Which point is corresponding to the reference point?
Reference image:
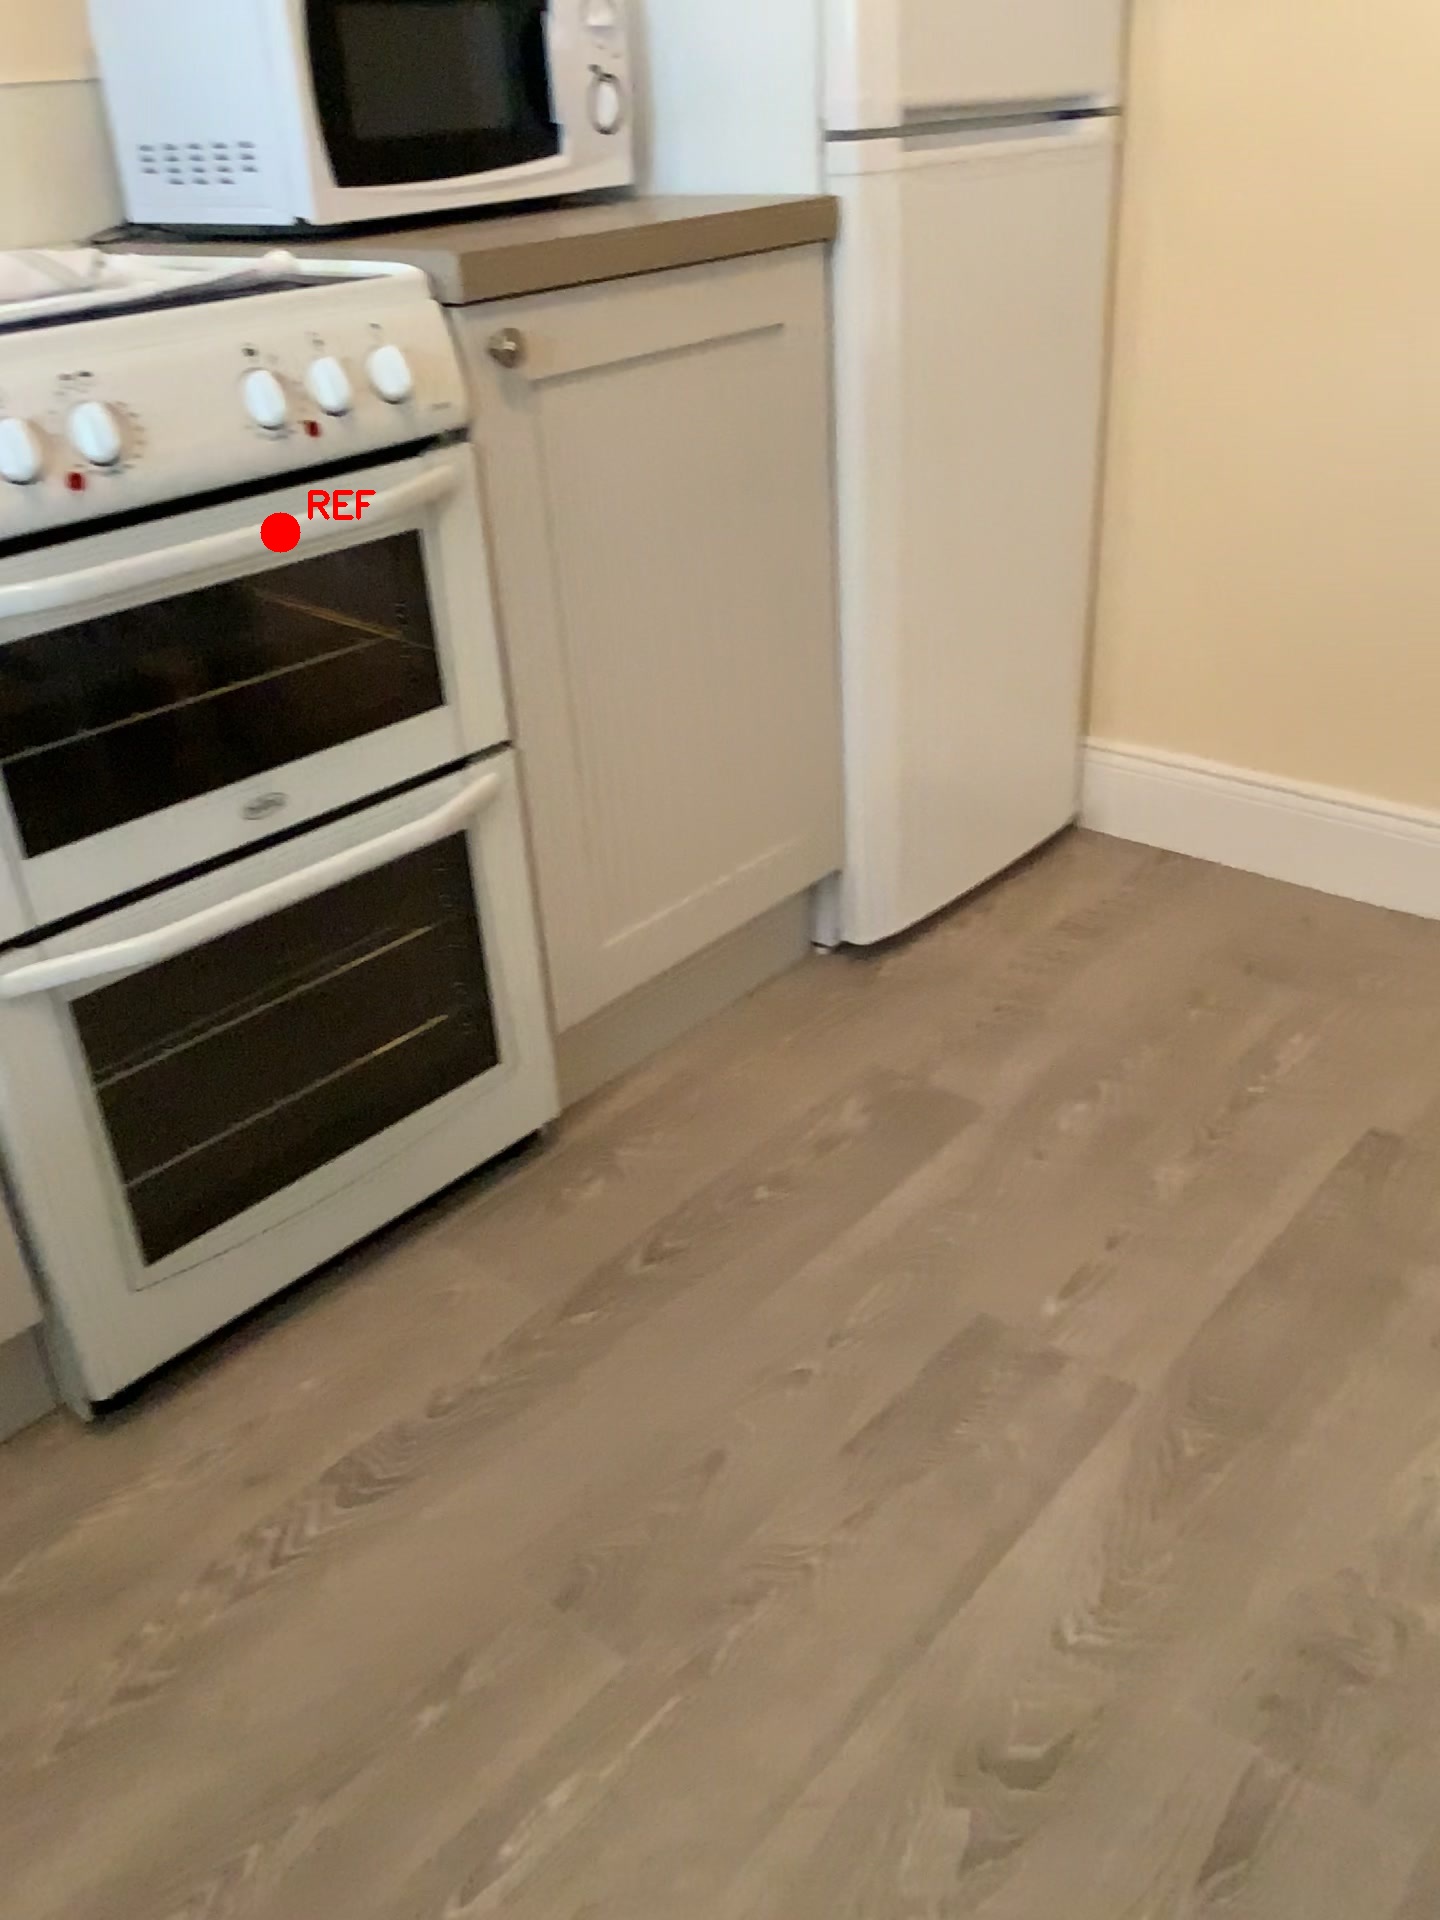
Option image:
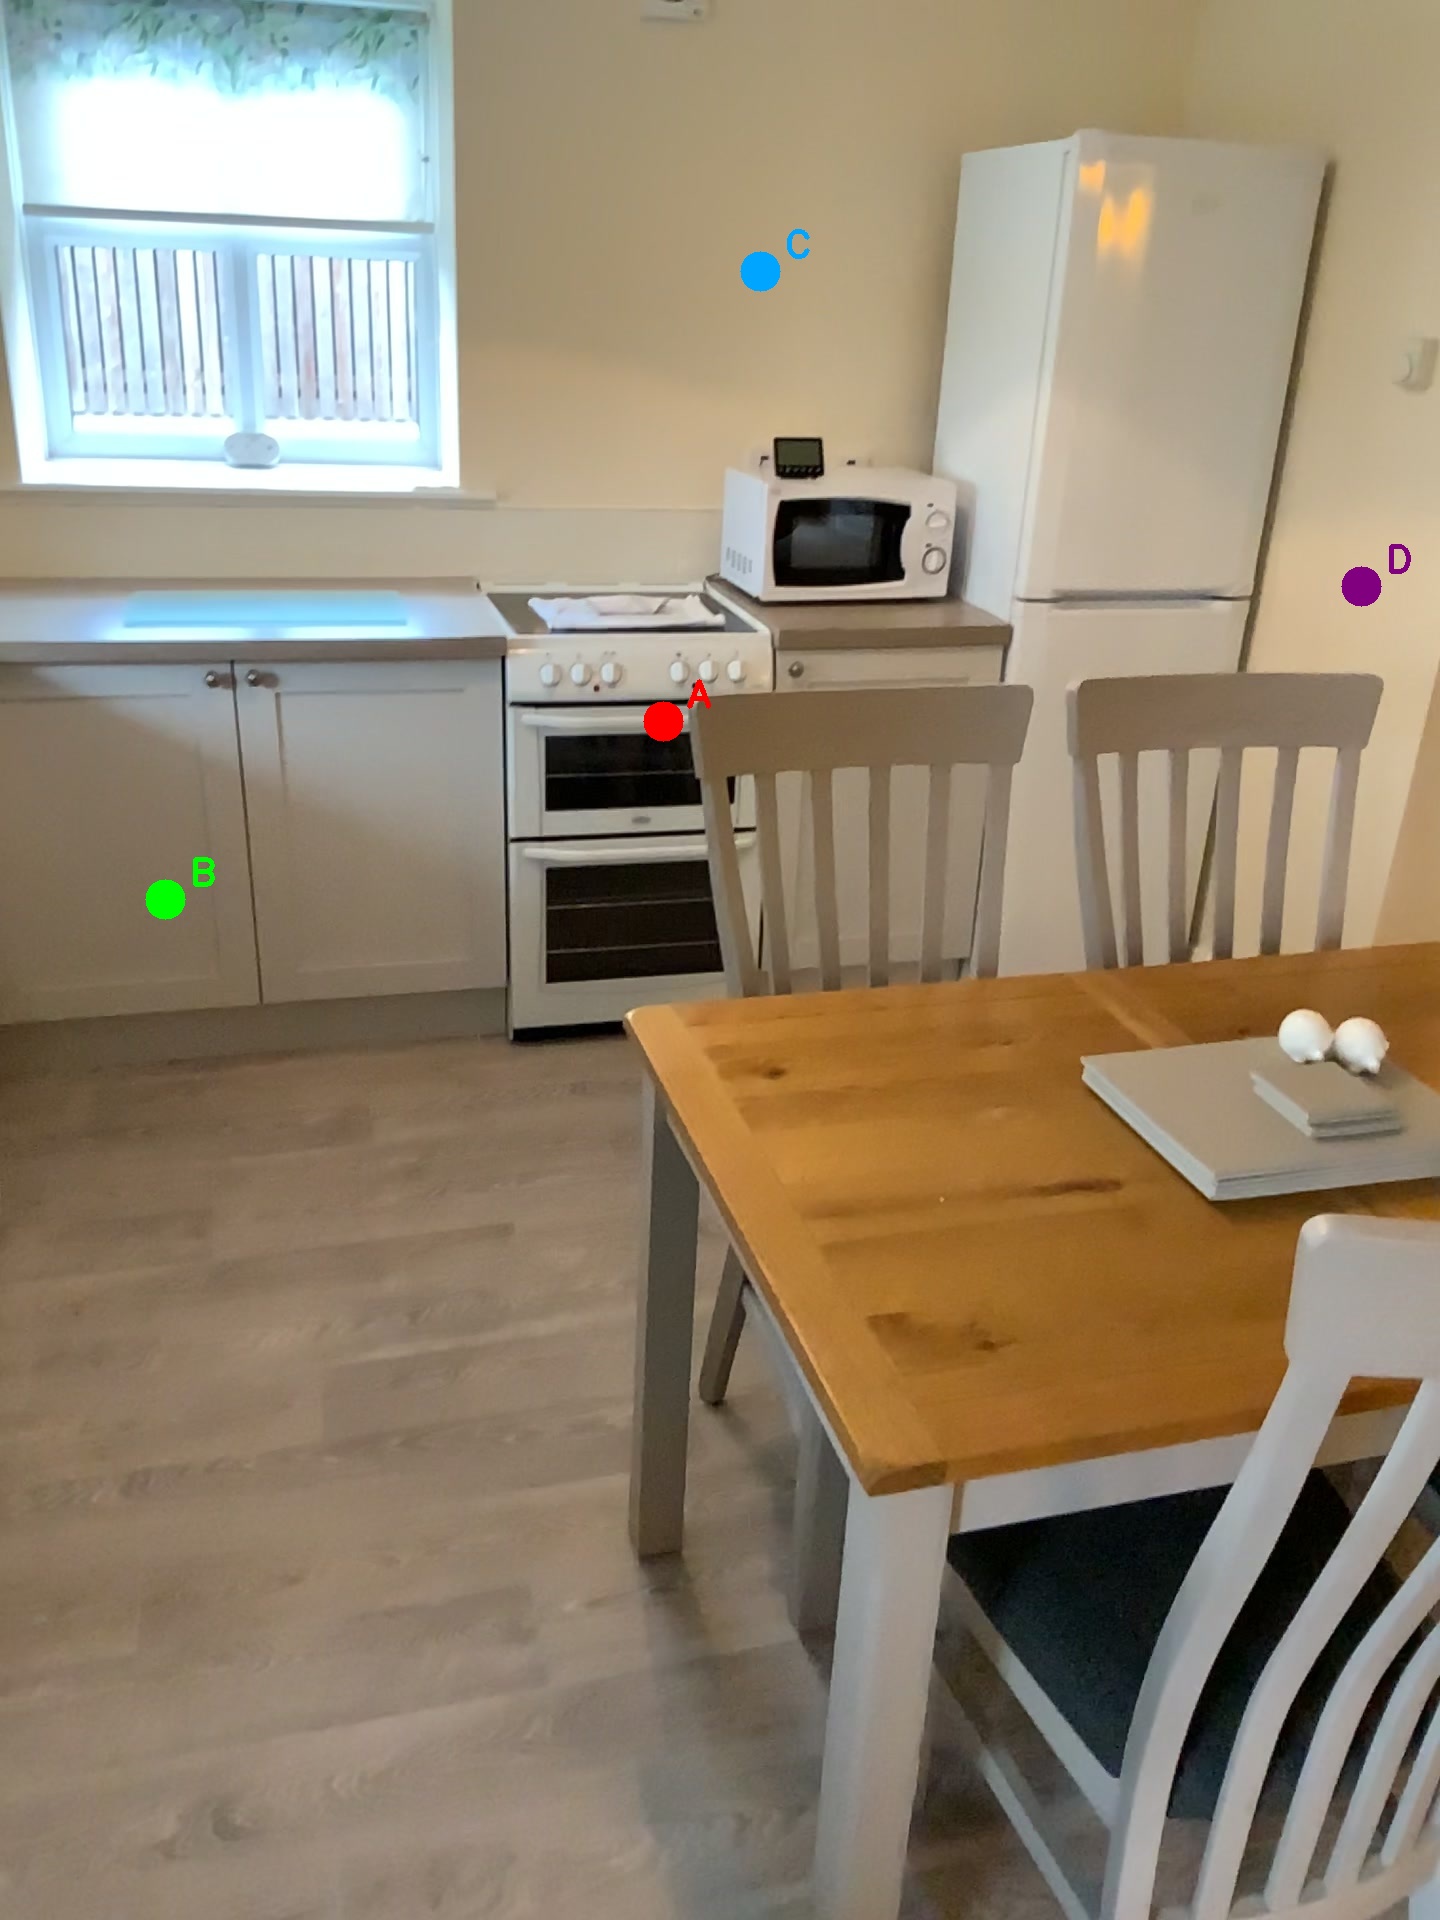
Choices:
Point A
Point B
Point C
Point D
Answer: (A)